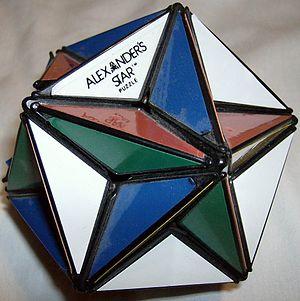
L'Étoile d'Alexandre est un casse-tête géométrique à trois dimensions inventé par le mathématicien américain Adam Alexander en 1982. Elle a été brevetée le 26 mars 1985.